John Fell (tutor)

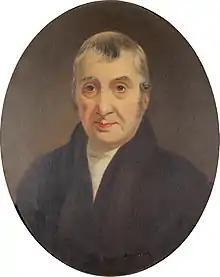
John Fell, c. 1780

John Fell (22 August 1735, Cockermouth – 6 September 1797, Homerton Academy) was an English congregationalist minister and classical tutor.